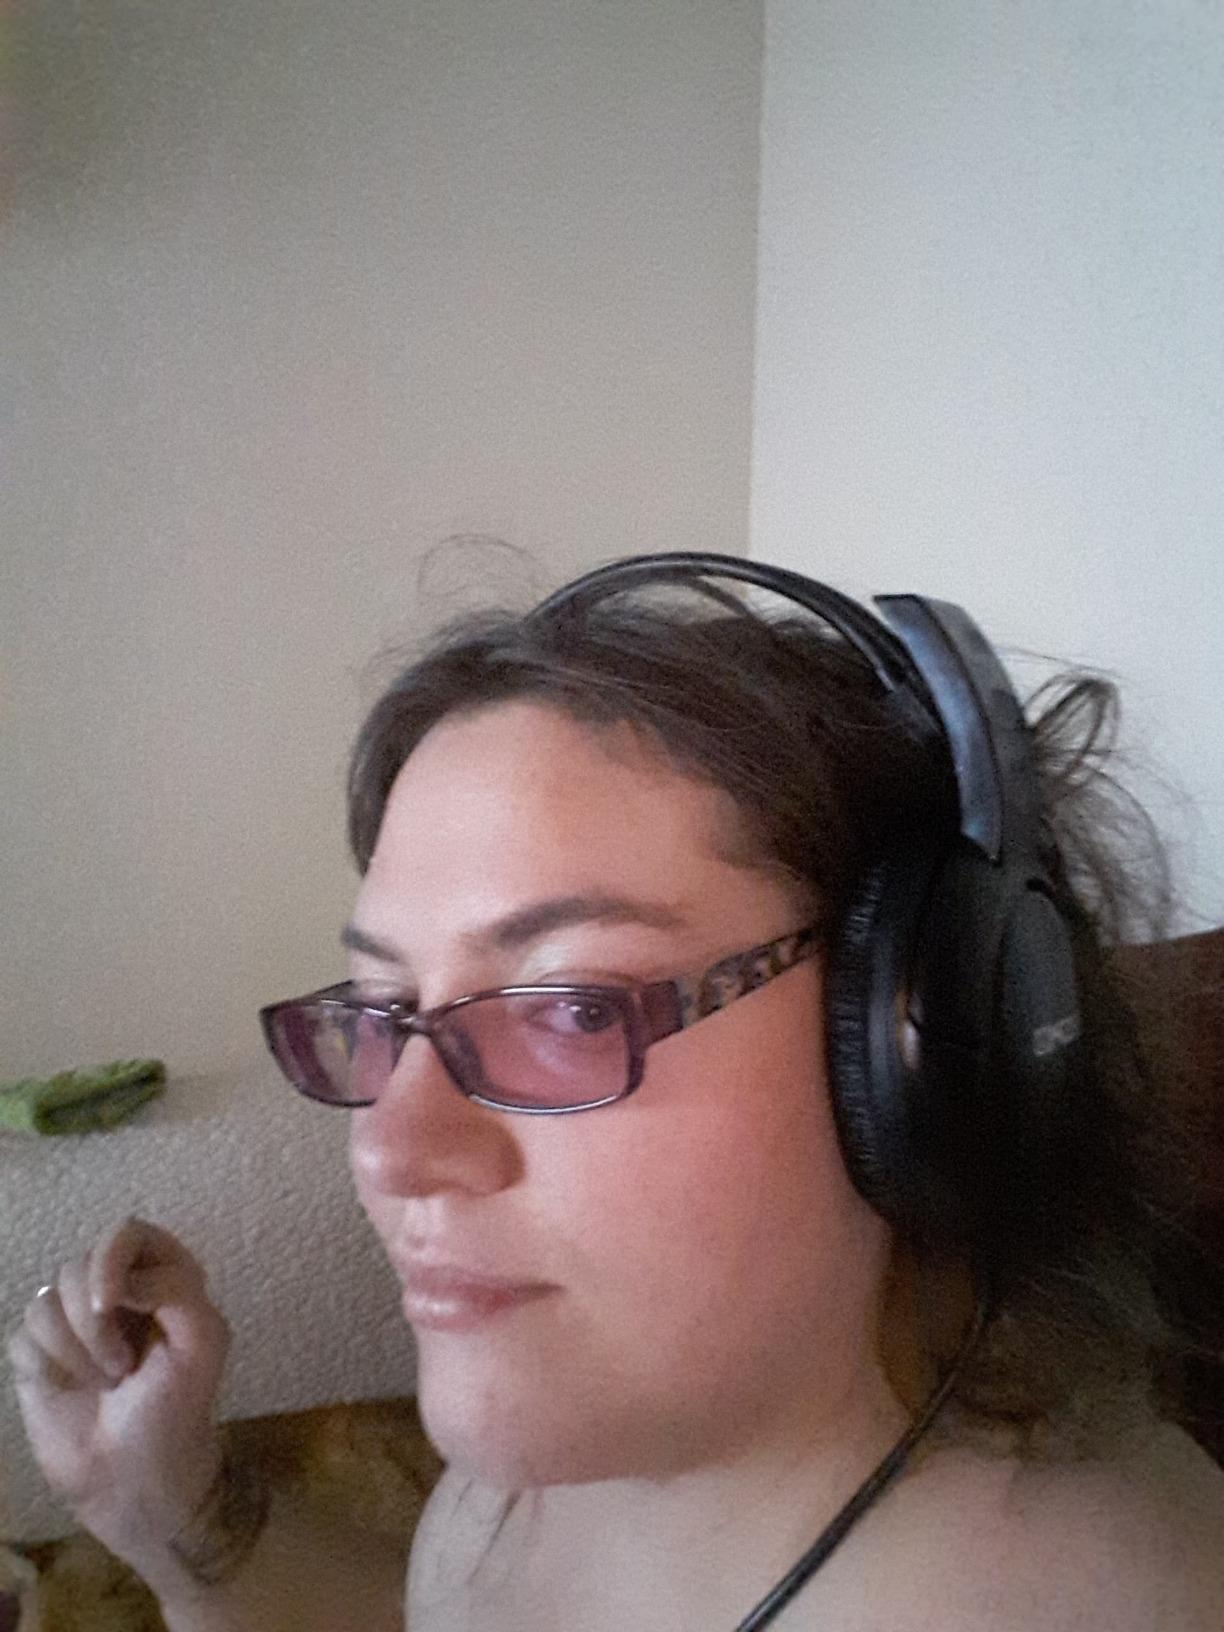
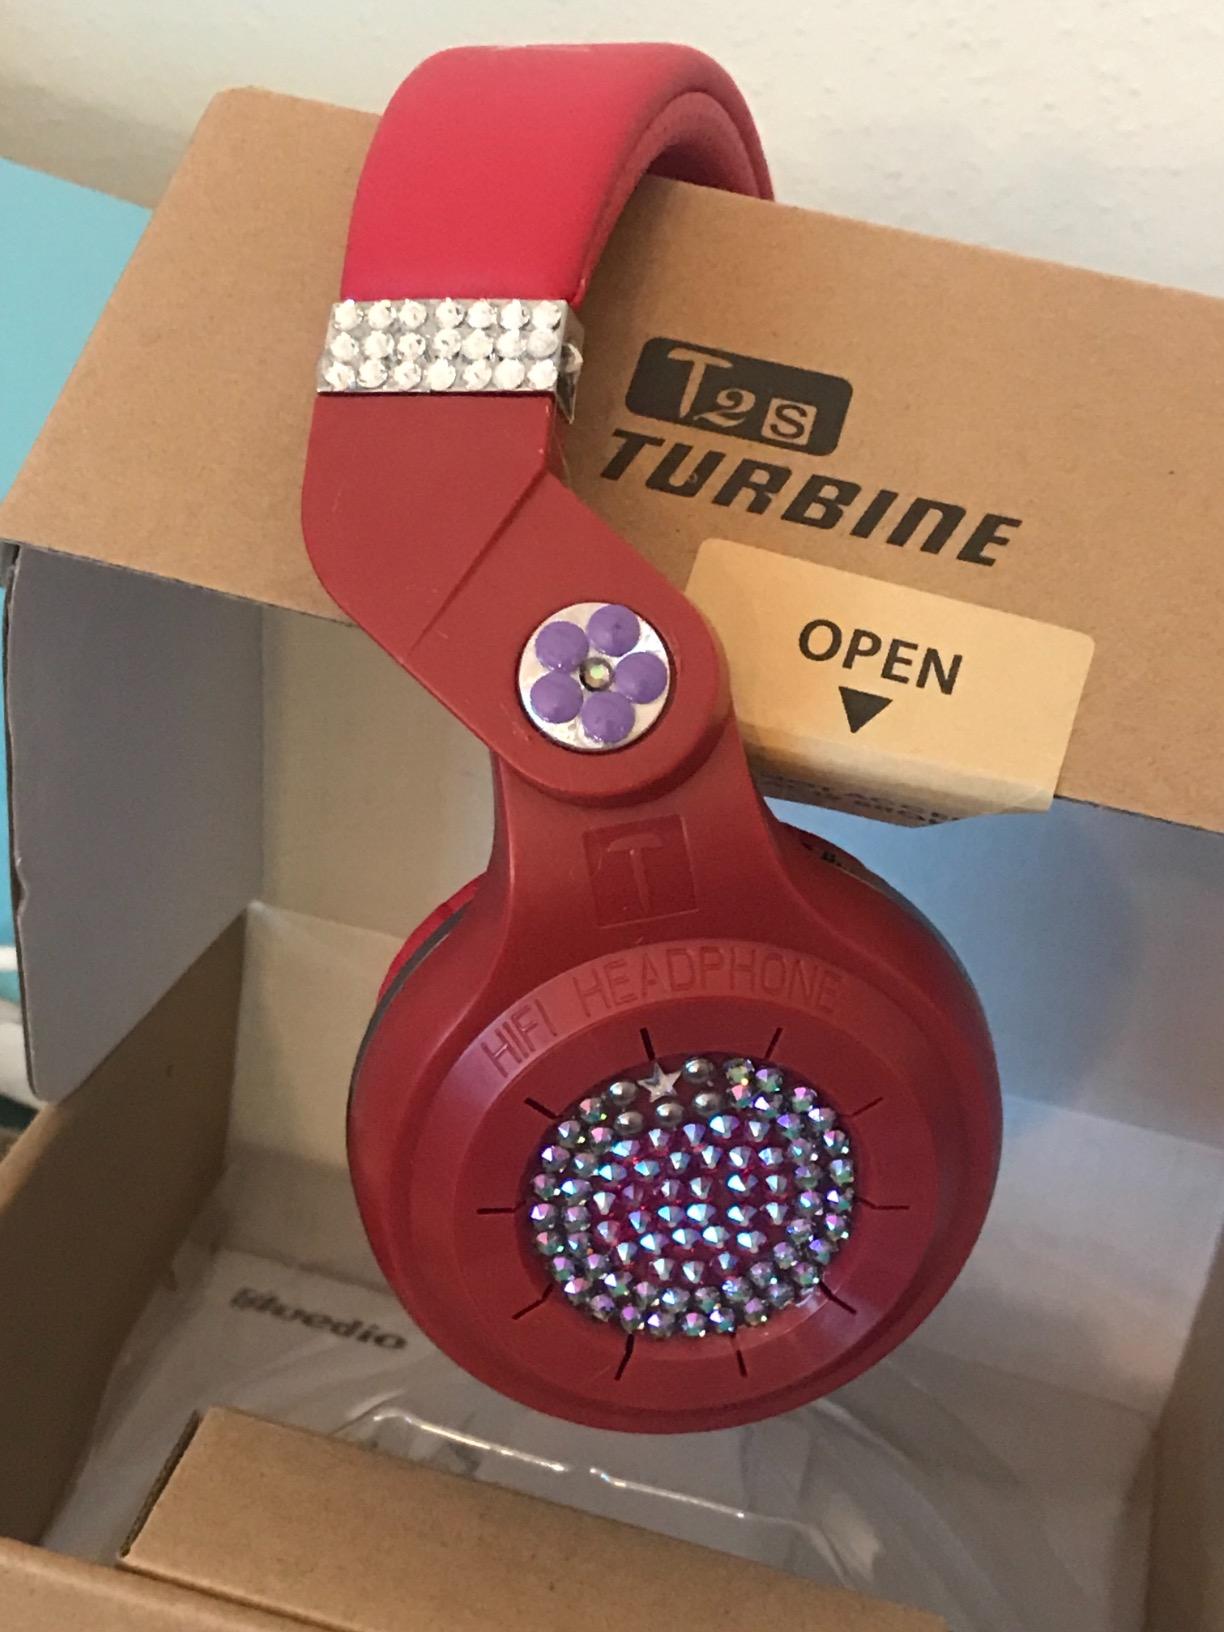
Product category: headphones
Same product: no